Borman (crater)

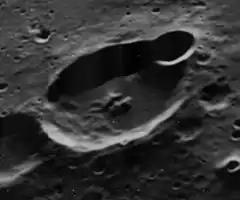
Oblique Lunar Orbiter 5 image

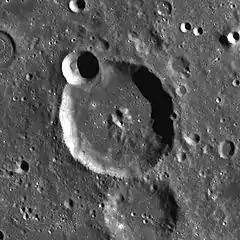
LRO image of Borman

Borman is a lunar impact crater that is located in the southern hemisphere on the far side of the Moon. It lies across the southeast section of the mountainous inner ring, within the walled basin named Apollo.